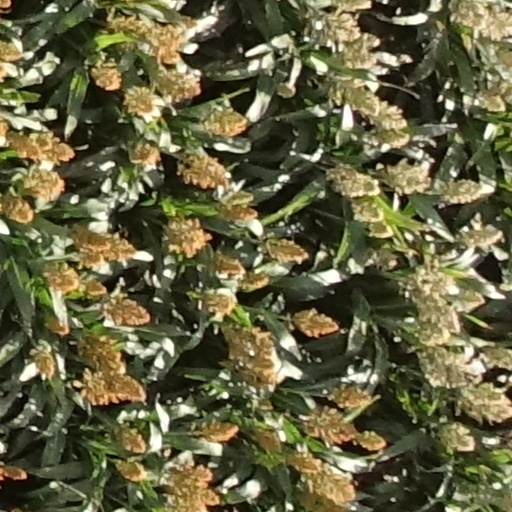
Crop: sorghum